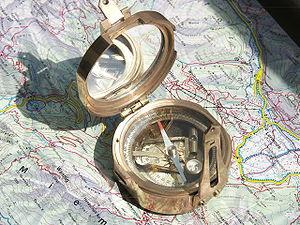
Un inclinomètre est un capteur servant à mesurer des angles par rapport à la ligne d'horizon.